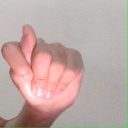
अक्षर: ट